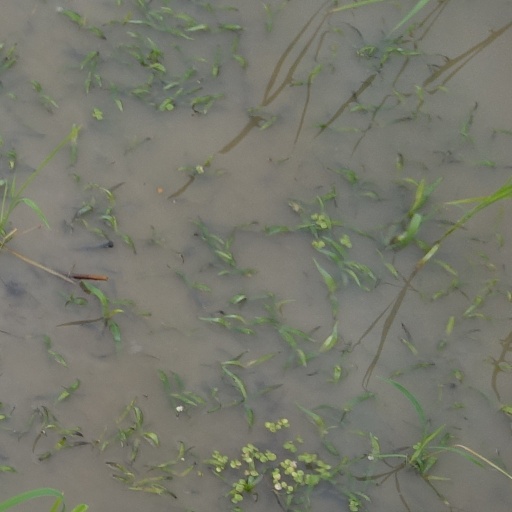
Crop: rice